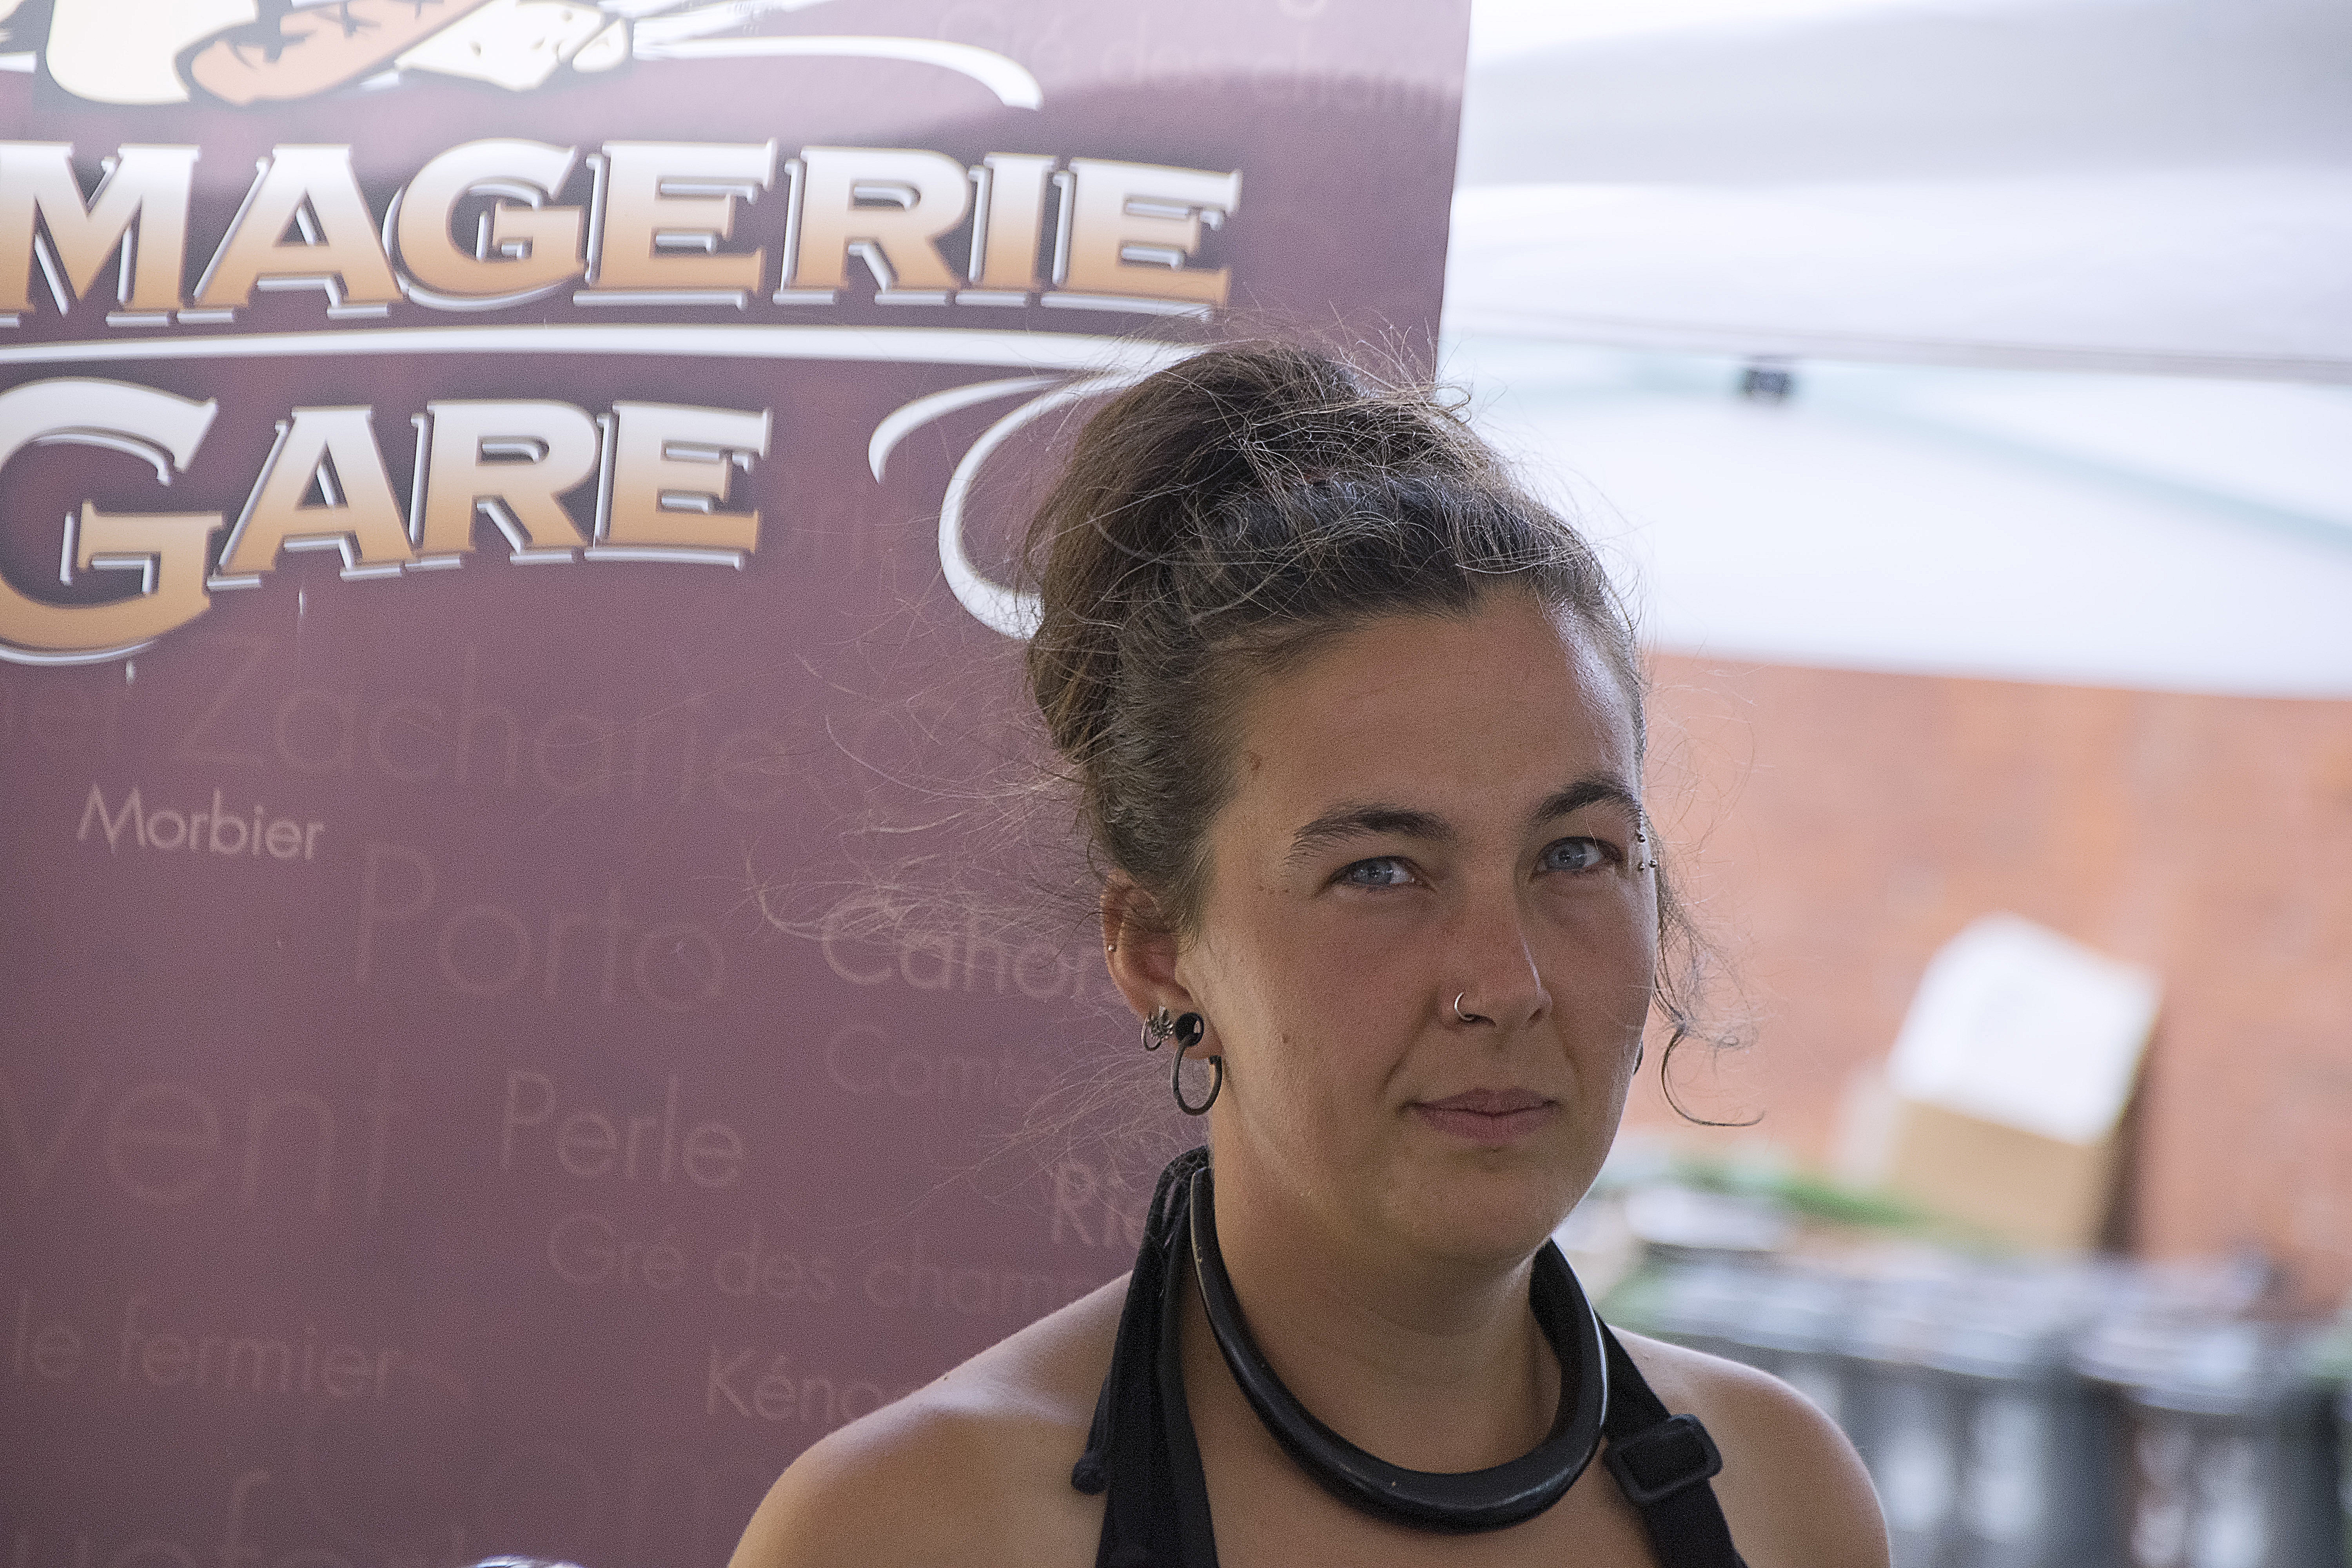
person, urban, graffiti, art, canada, quebec, sherbrooke, urbain, amalgam